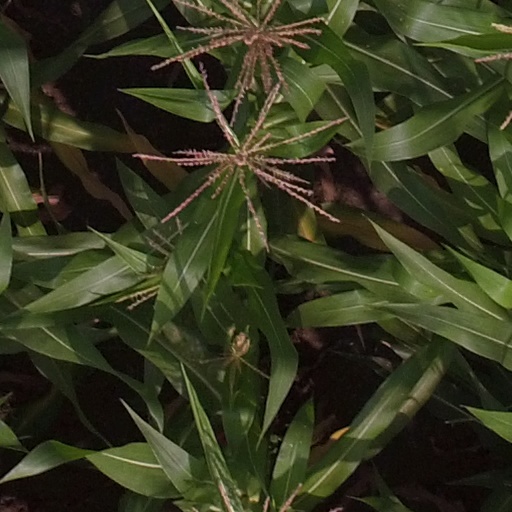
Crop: maize; corn